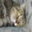
Label: cat